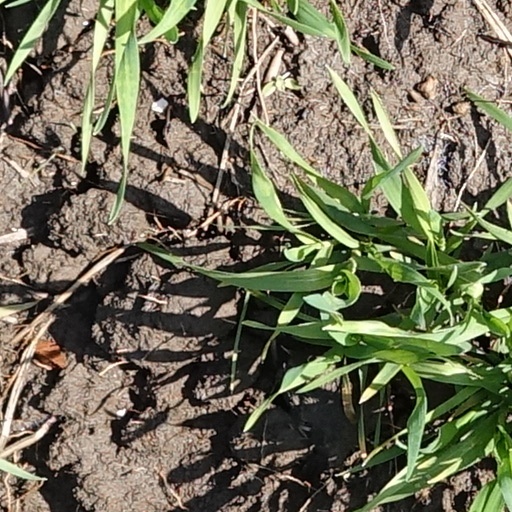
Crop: wheat